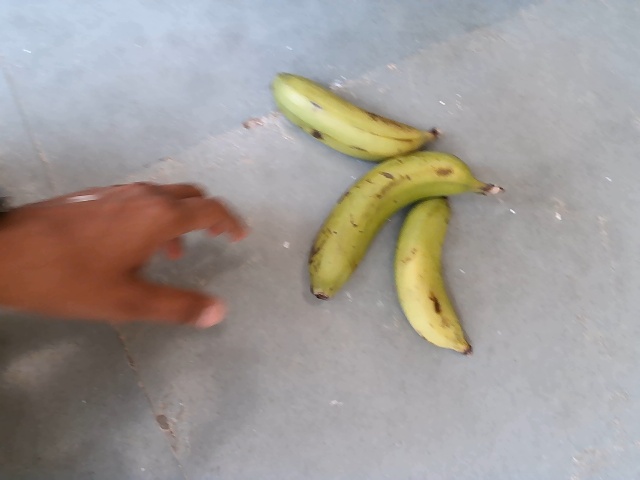
Label: Raw_Banana